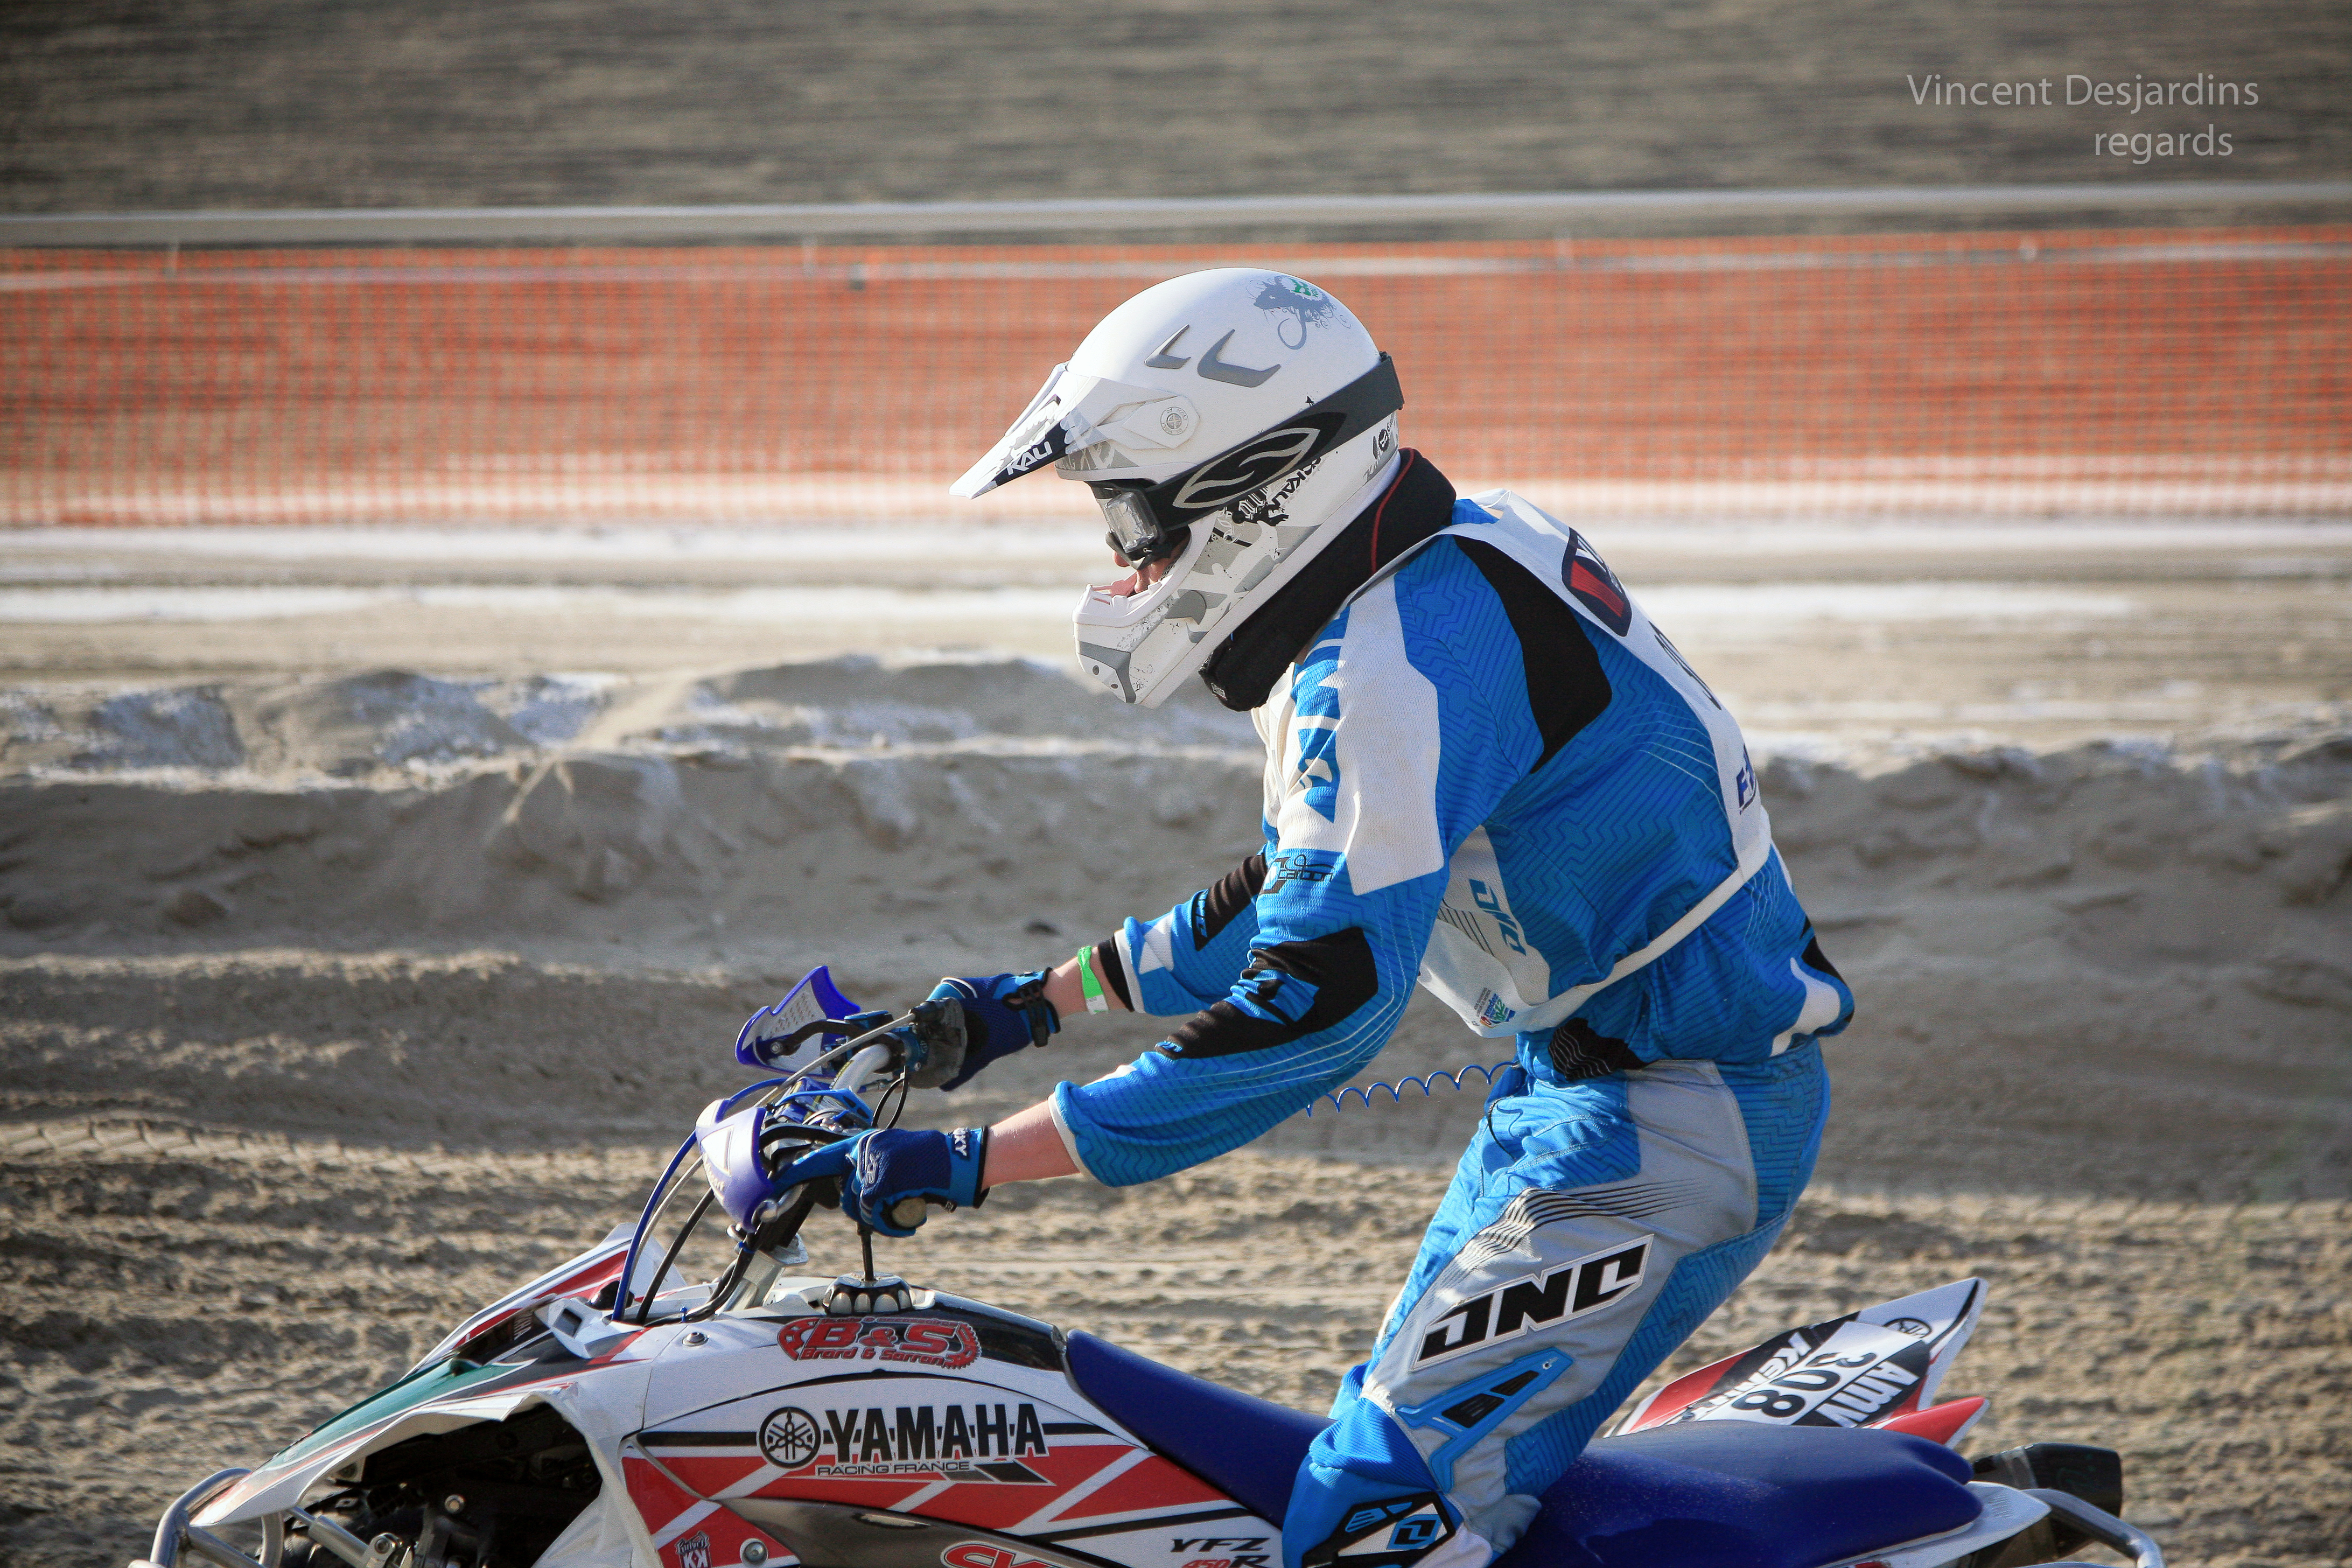
beach, trail, france, vehicle, motorcycle, motocross, extreme sport, yamaha, race, plage, 2012, sports, downhill, motorcross, racing, quad, motorsport, canon5d, enduro, ef24105mmf4lisusm, pasdecalais, cotedopale, stellaplage, manche, enduropale, quaduro, freestyle motocross, 308, emmanuelsarran, motorcycle racing, road racing, bicycle motocross, motorcycle speedway, endurocross